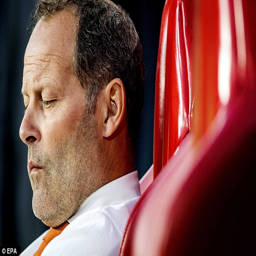
it was another torrid evening for under - pressure football player